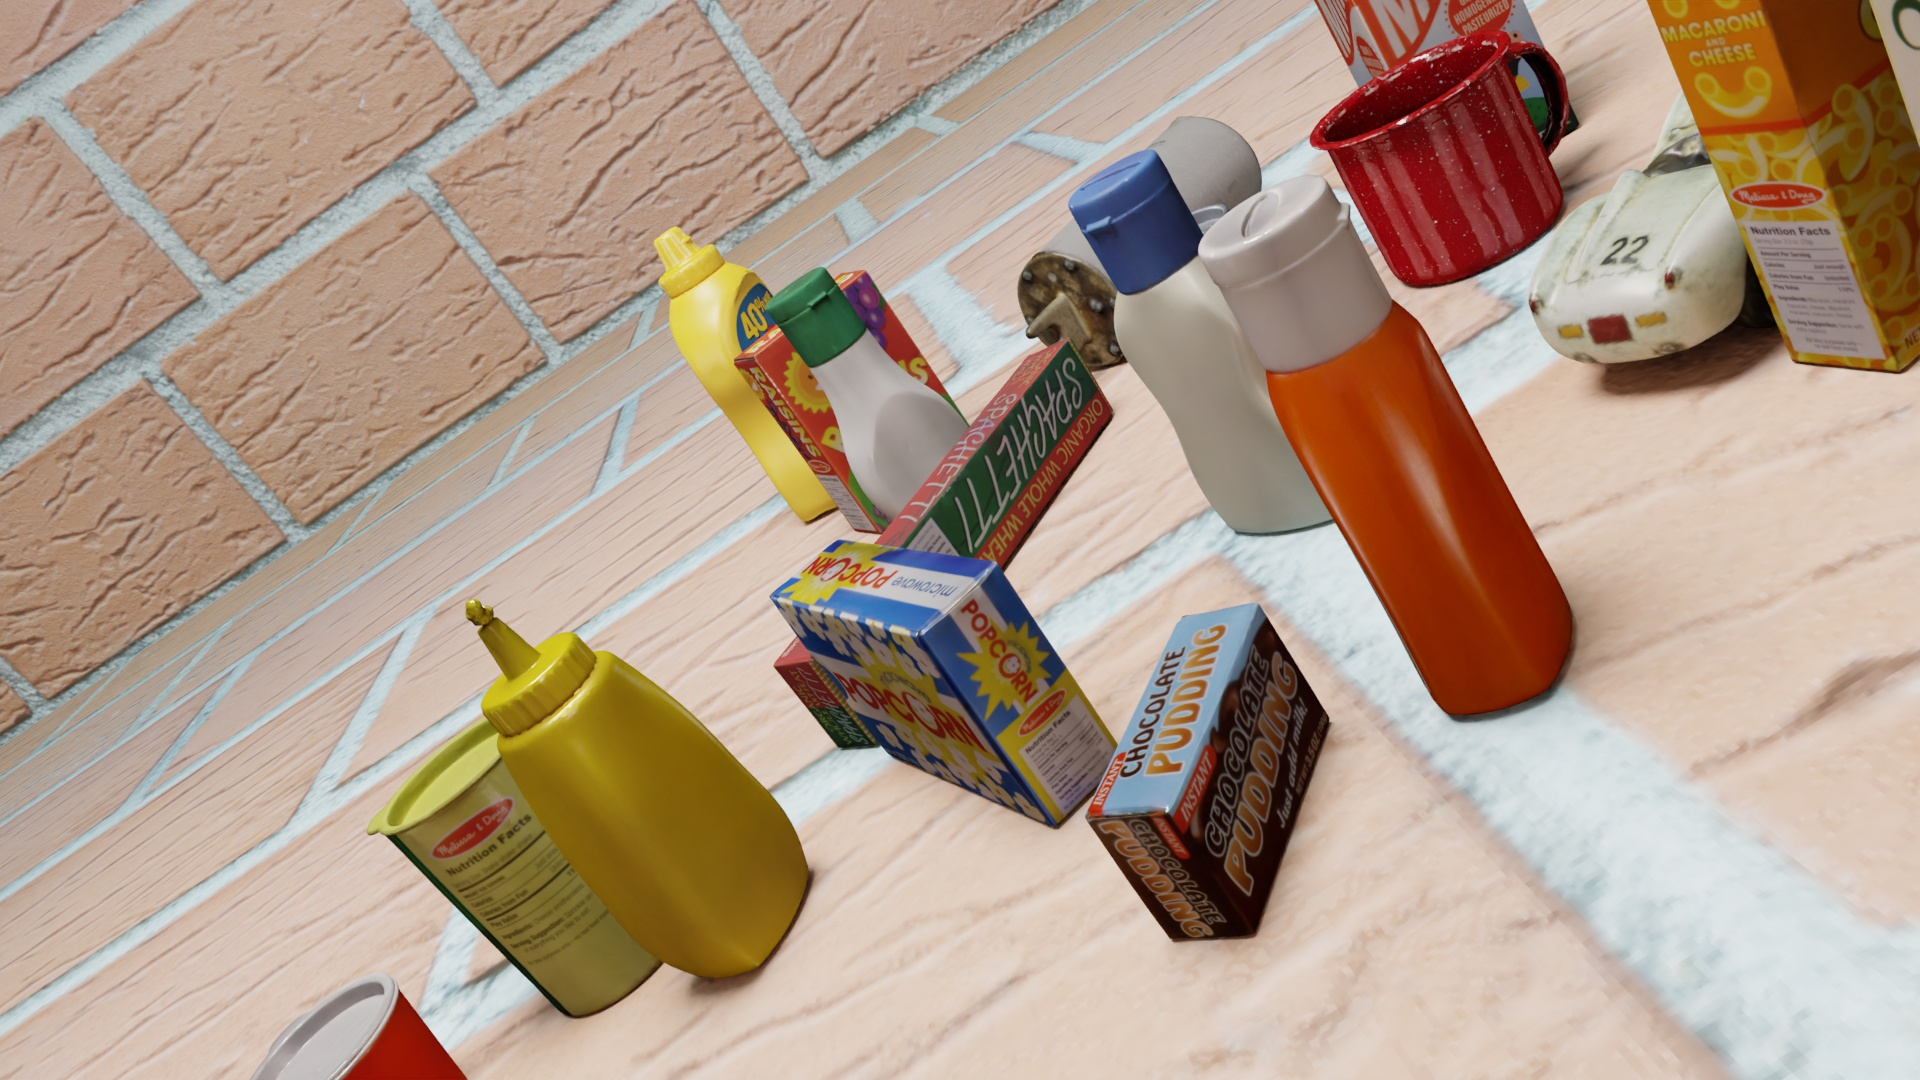
Question:
What are the eight normalized (x, y) image coordinates between 0 and 1 of the cuboid corners for the yogurt container designed for children with a vibrant orange strawberry theme? Your answer should be a list of normalized (x, y) image coordinates between 0 and 1 with bottom face first then top face, all counter-clockwise.
Answer: [(0.238021, 1.083333), (0.263021, 0.955556), (0.193229, 1.026852), (0.159896, 1.162037), (0.183333, 0.992593), (0.215625, 0.871296), (0.14375, 0.947222), (0.103125, 1.075926)]